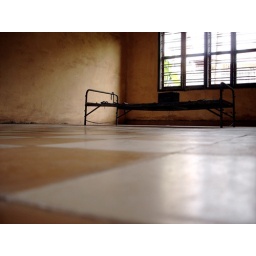
&amp;quot;I was tied to the bed and they poured boiling water over my testicles&amp;quot; - S21 Survivor